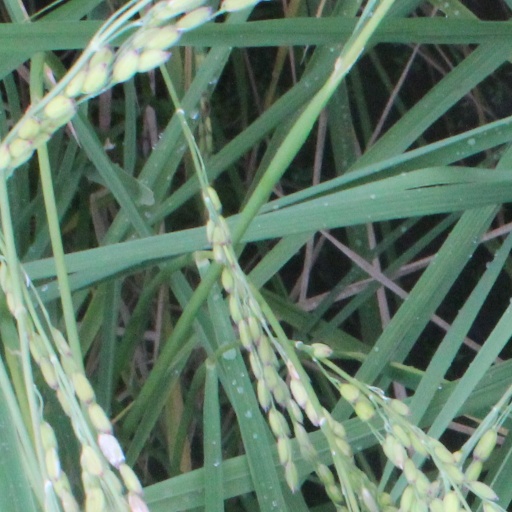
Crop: rice